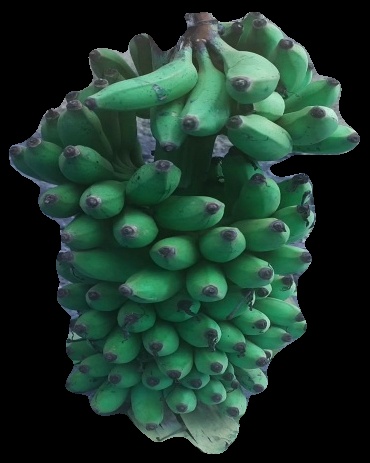
Variety: elakki-bale
Grade: grade2